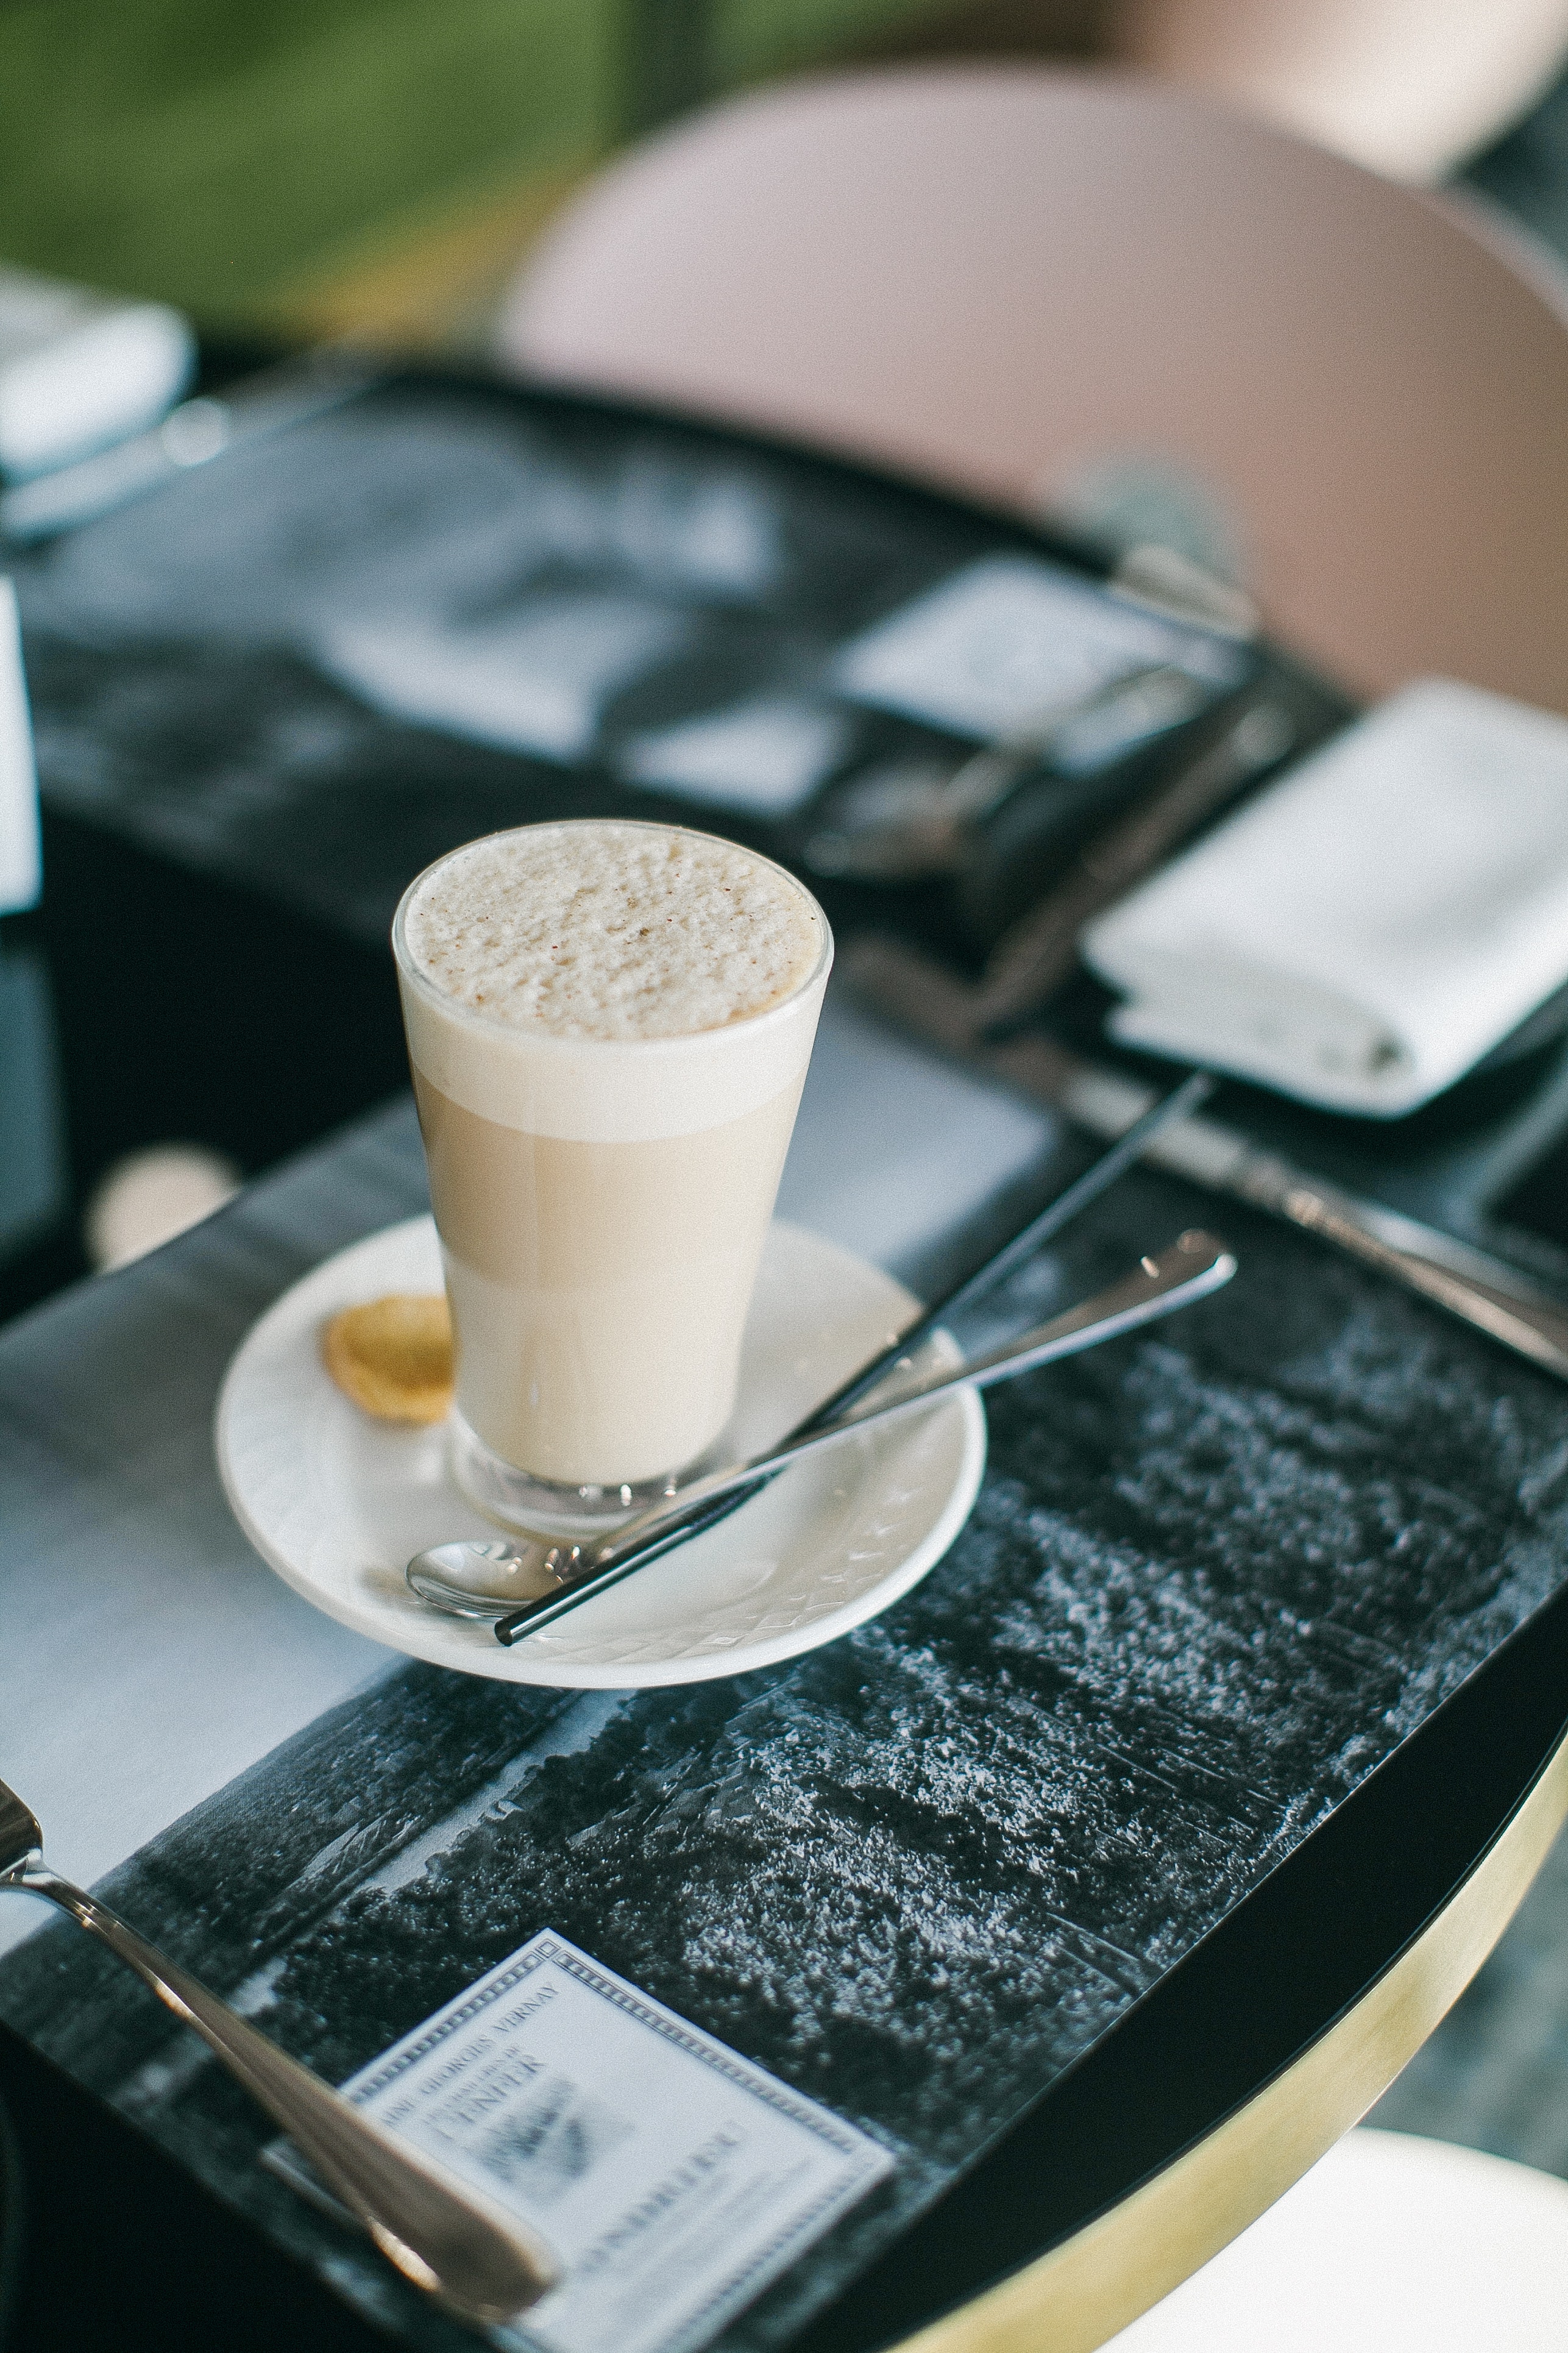
drink, coffee, dairy product, sweetness, cup, wiener melange, espresso